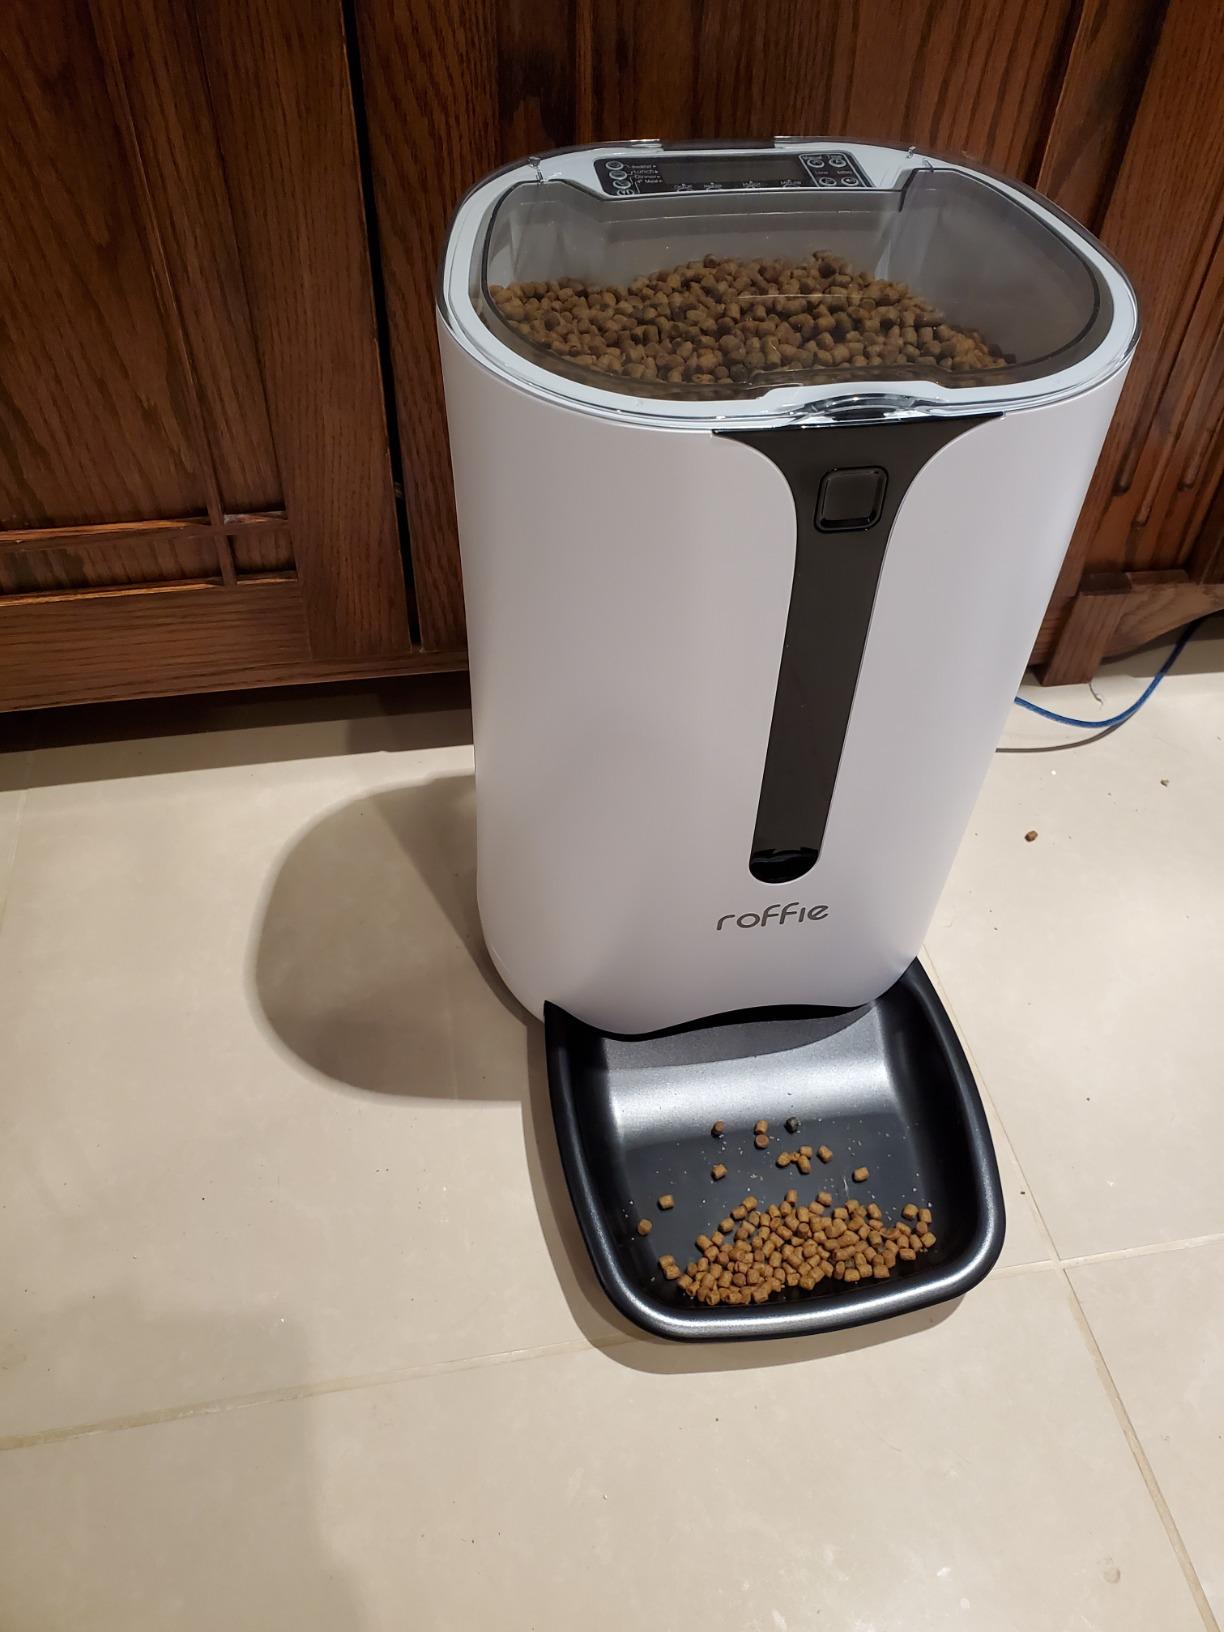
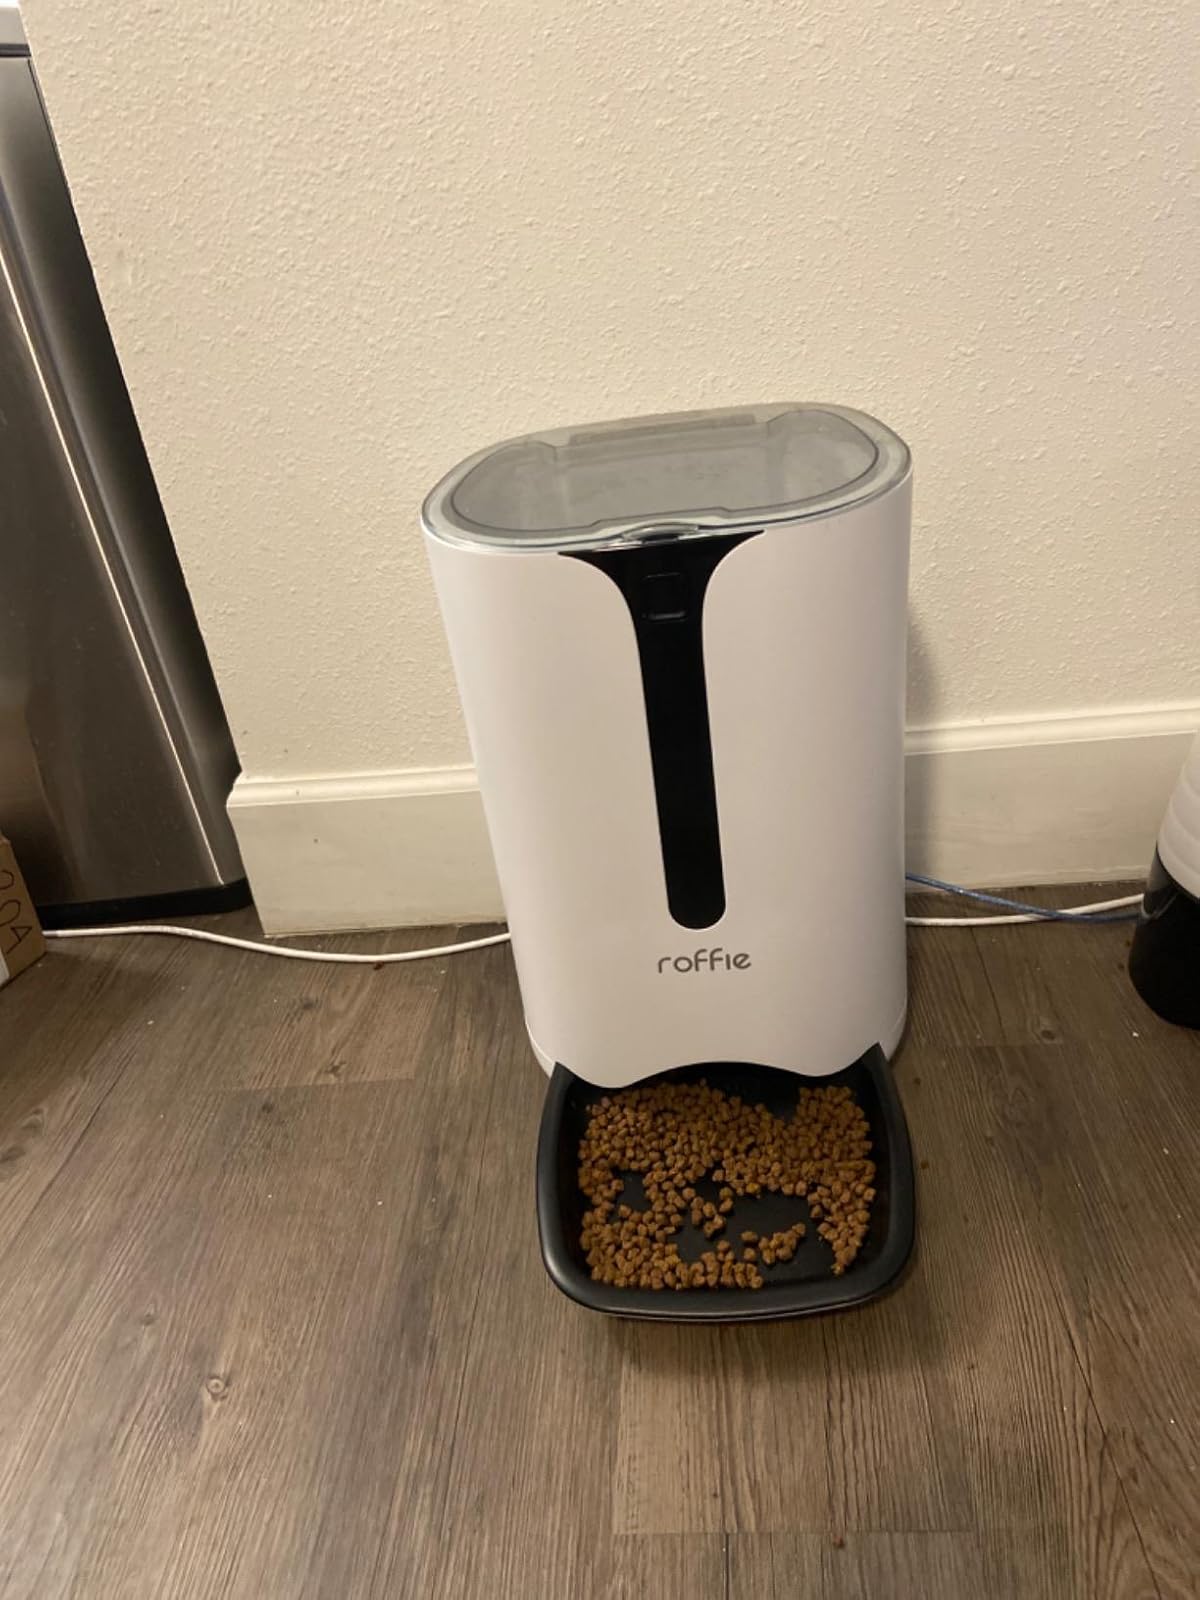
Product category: items_feeder
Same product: yes